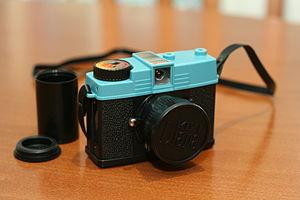
Lomography est une entreprise autrichienne Lomographische AG qui fabrique et commercialise des produits et services dans le domaine de la photographie argentique.